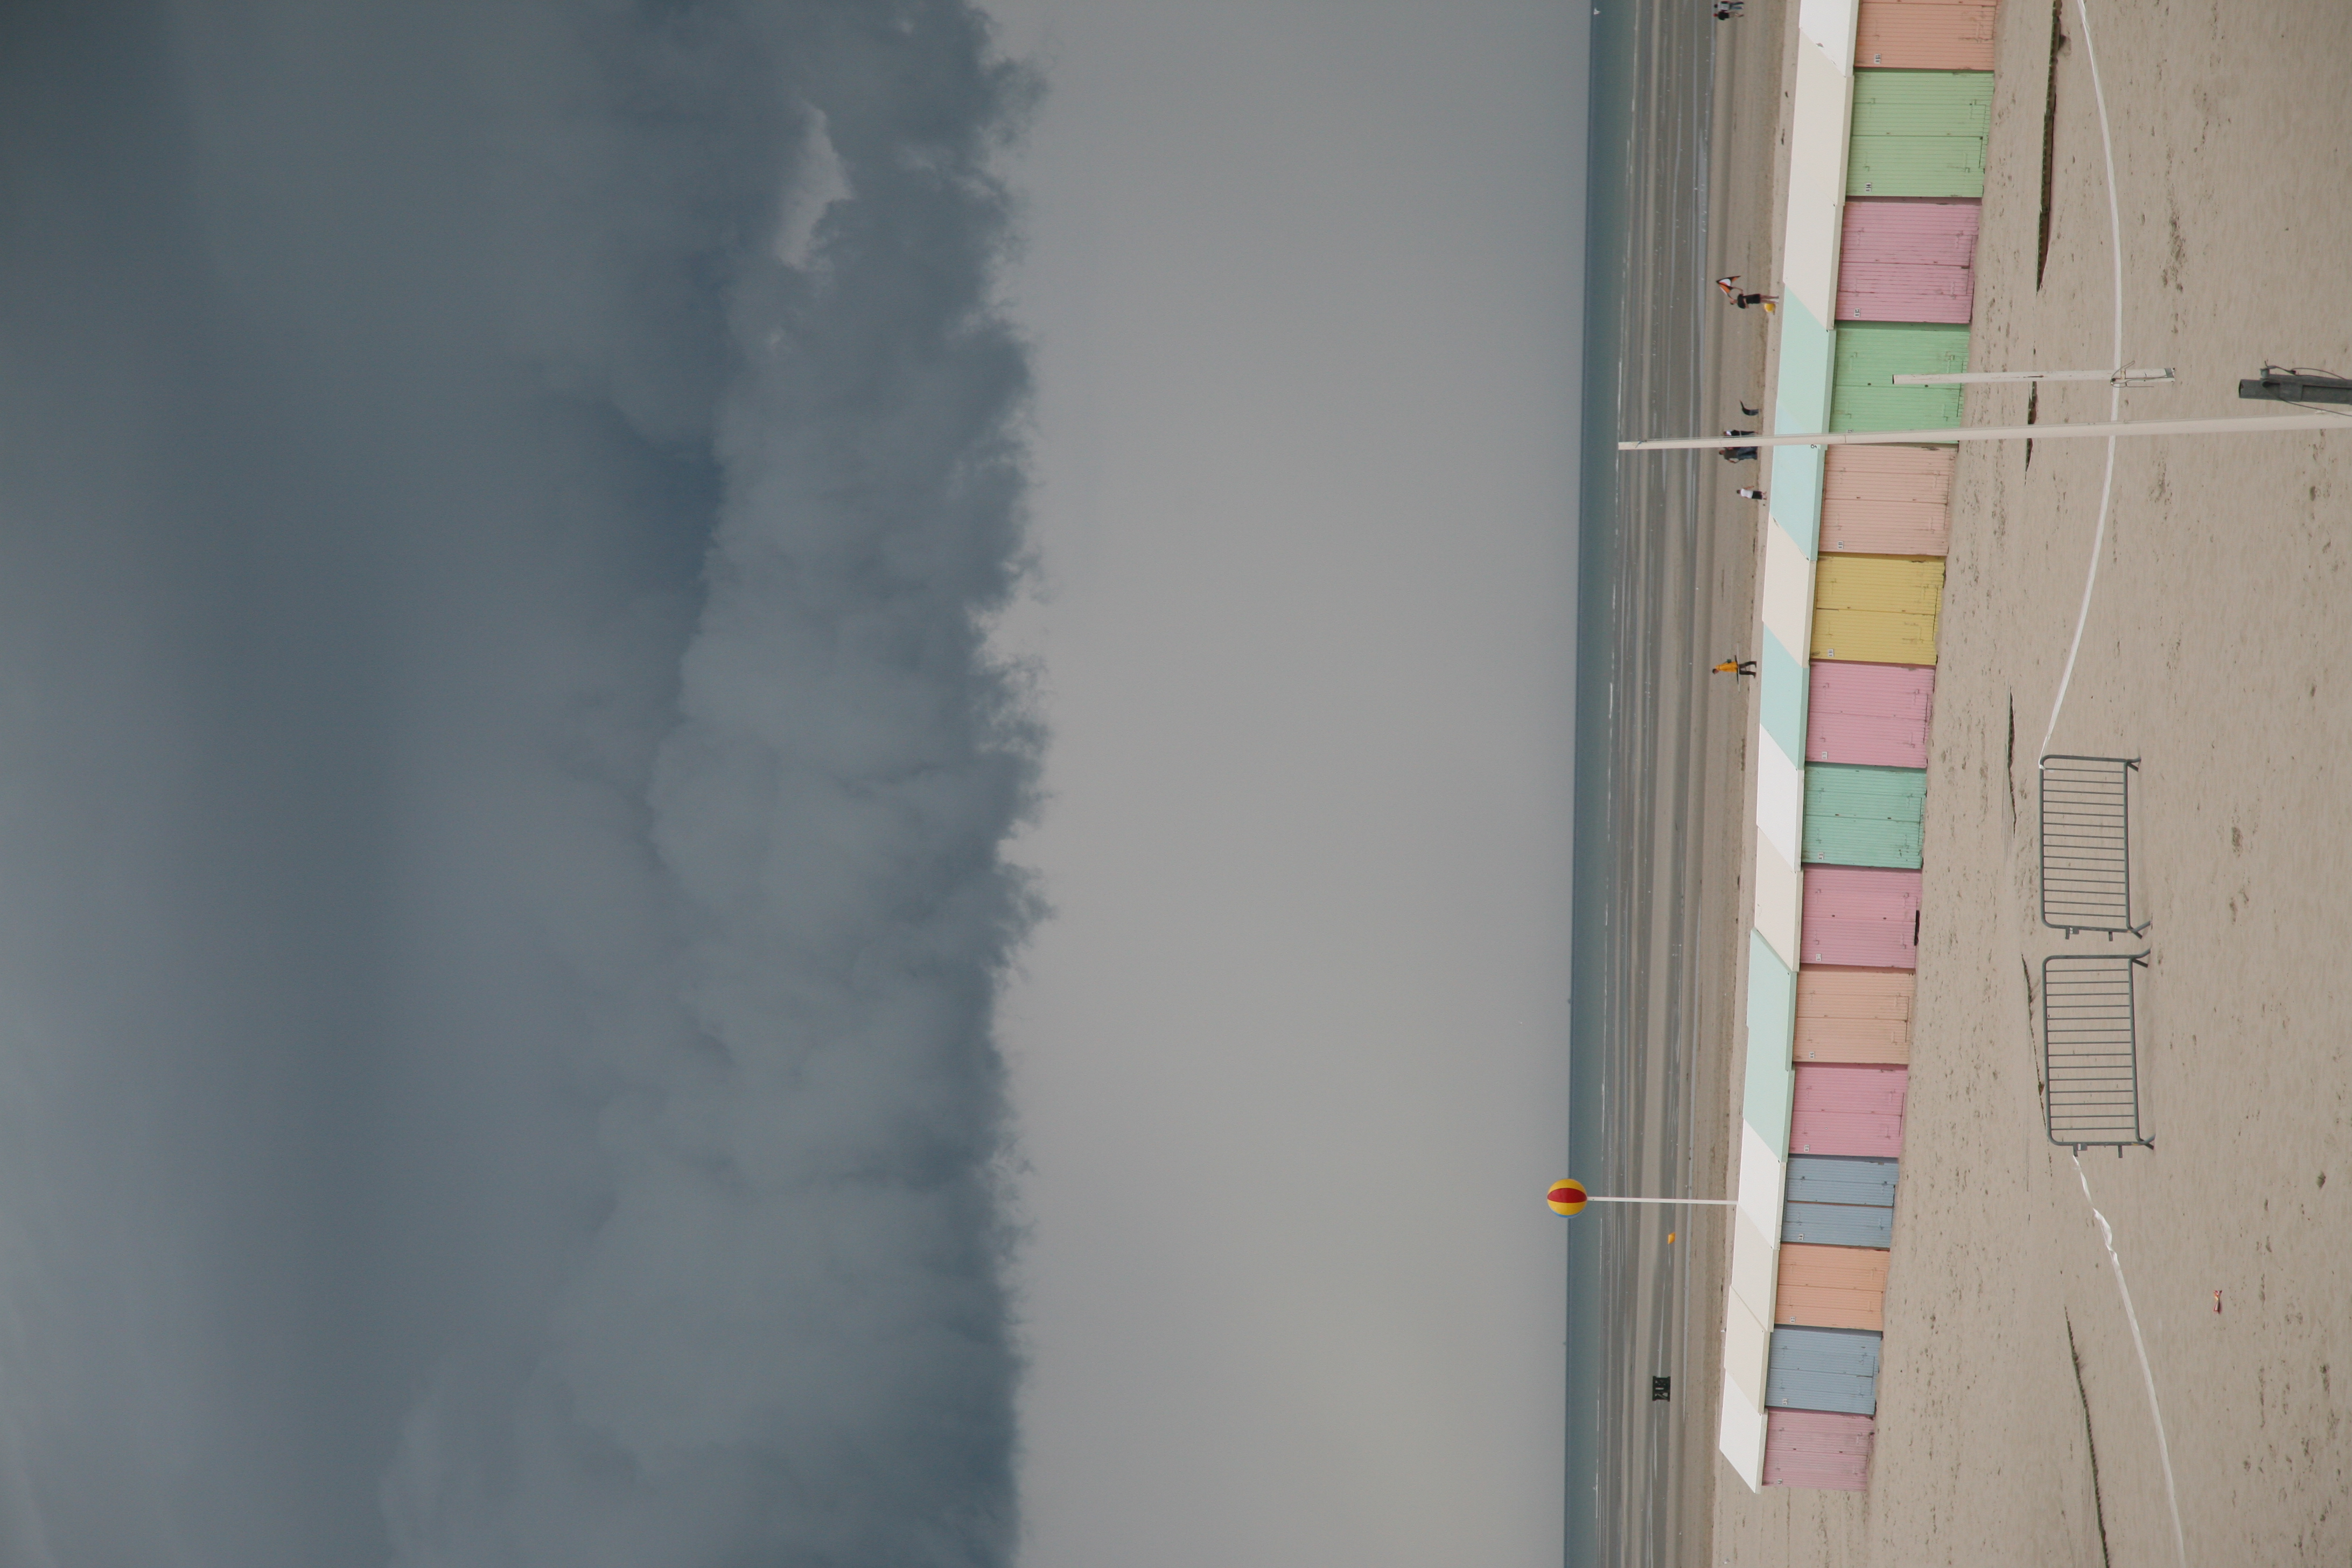
beach, sea, coast, sand, ocean, horizon, cloud, sky, cloudy, rain, shore, wave, wind, france, weather, storm, body of water, plage, nuage, mer, pastel, francia, cabine, orage, pluie, frankreich, pasdecalais, cotedopale, berck, berckplage, bercksurmer, cabinedeplage, atmosphere of earth, wind wave